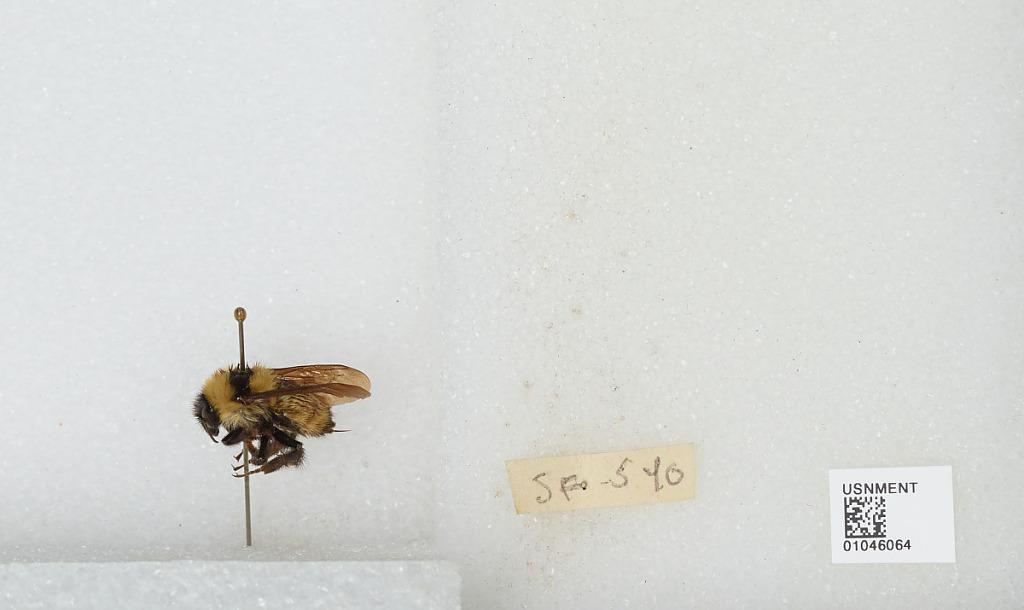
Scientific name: Bombus sp.